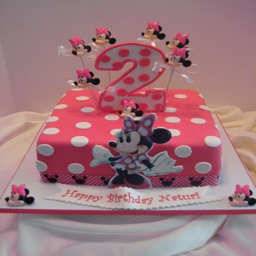
cake without all the heads